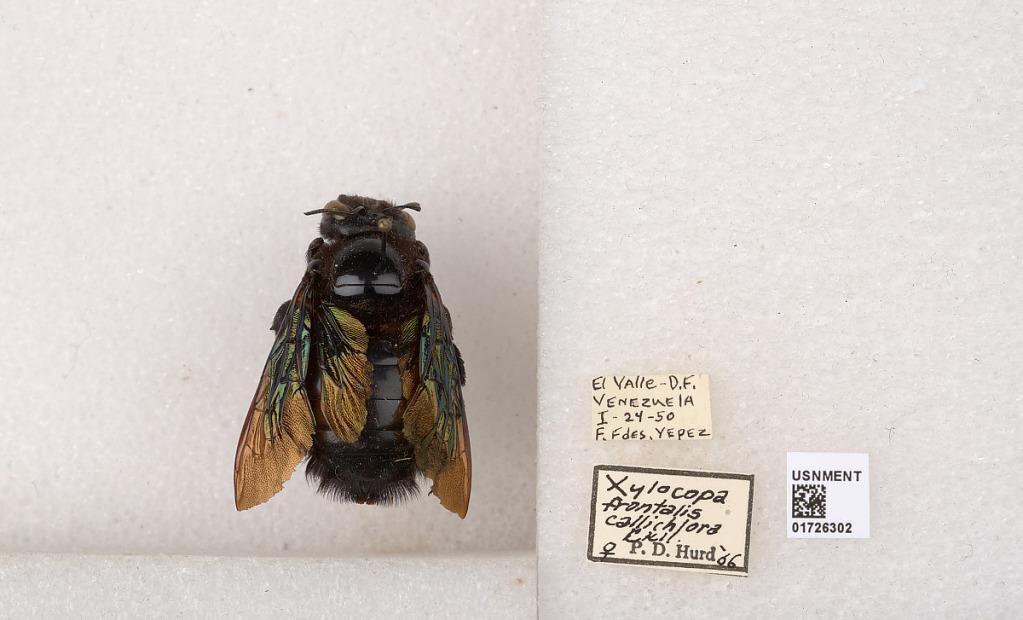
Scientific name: Xylocopa (Neoxylocopa) frontalis (Olivier)
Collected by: F. Yepez
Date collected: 1950-1-24
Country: Venezuela
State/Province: Federal
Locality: El Valle
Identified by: Hurd, P. D.